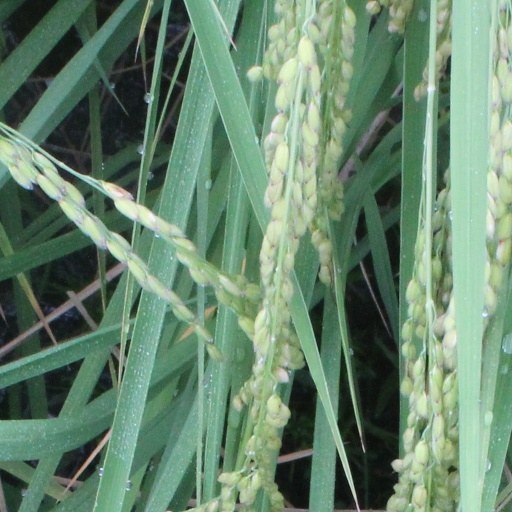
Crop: rice